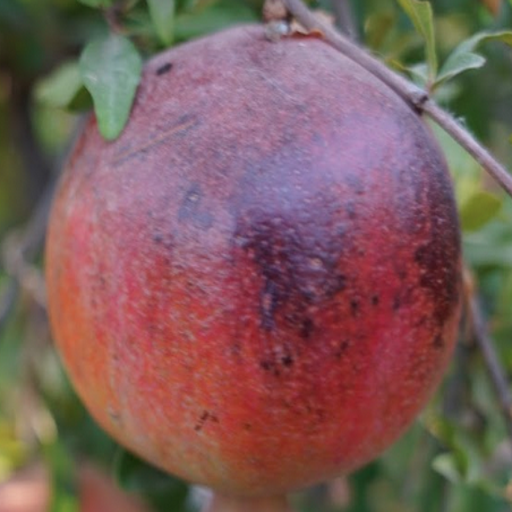
Label: Sunburn